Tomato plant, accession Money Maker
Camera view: horizontal (90 deg, fisheye); turntable rotation: 120 degrees
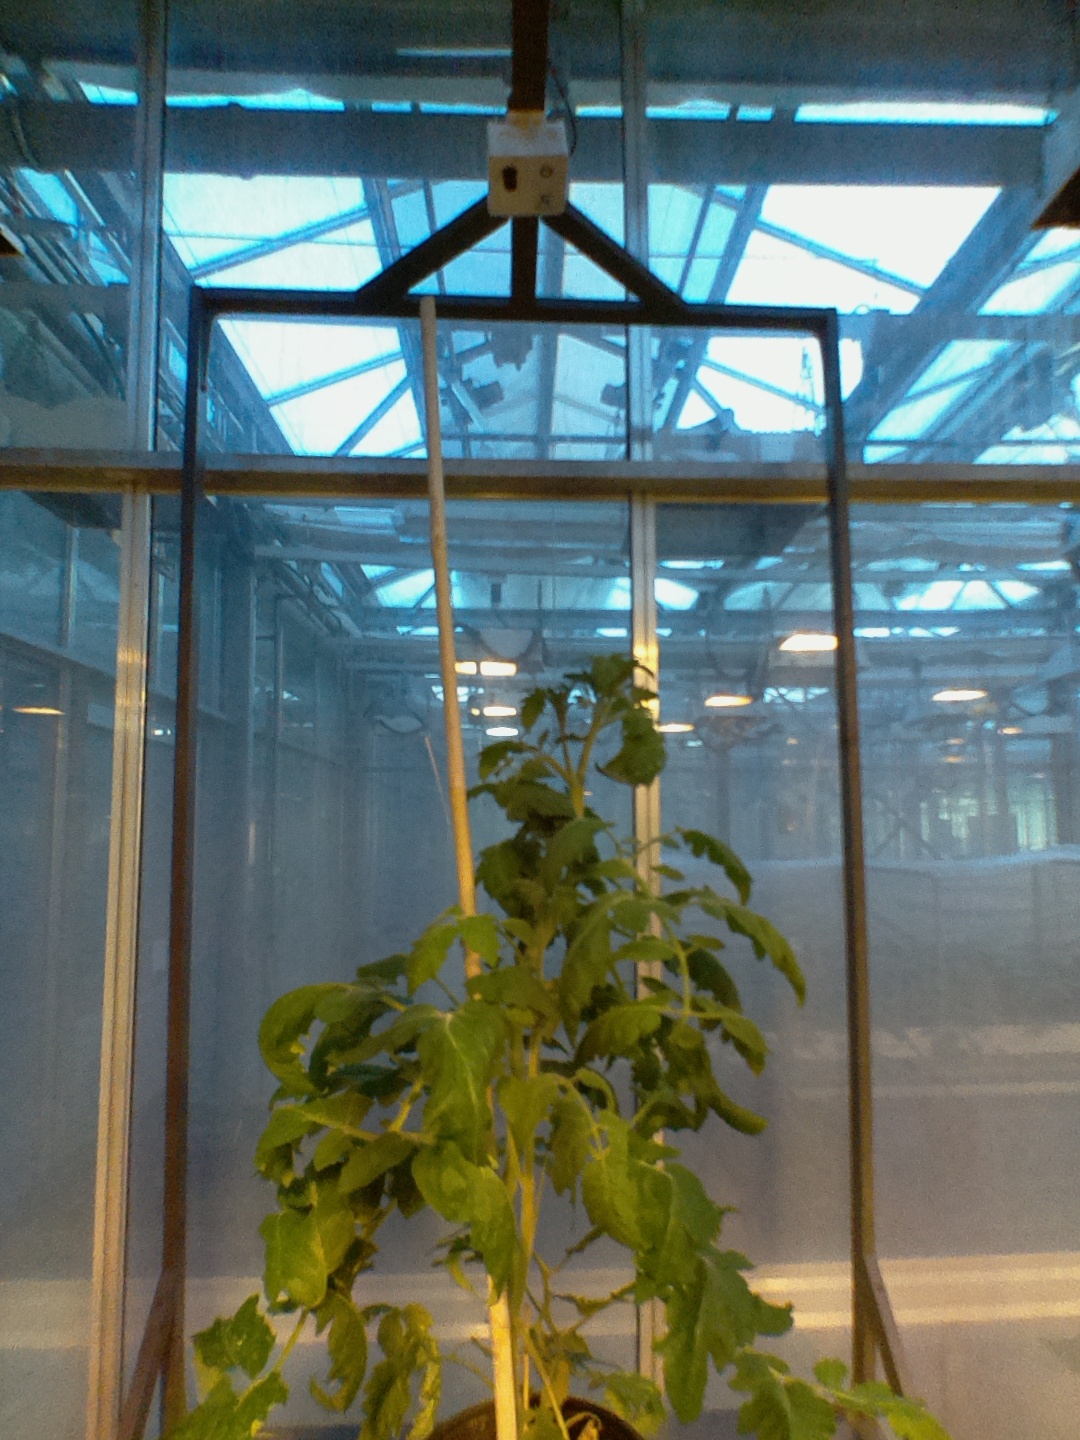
BBCH growth stage 54: 4 inflorescences visible